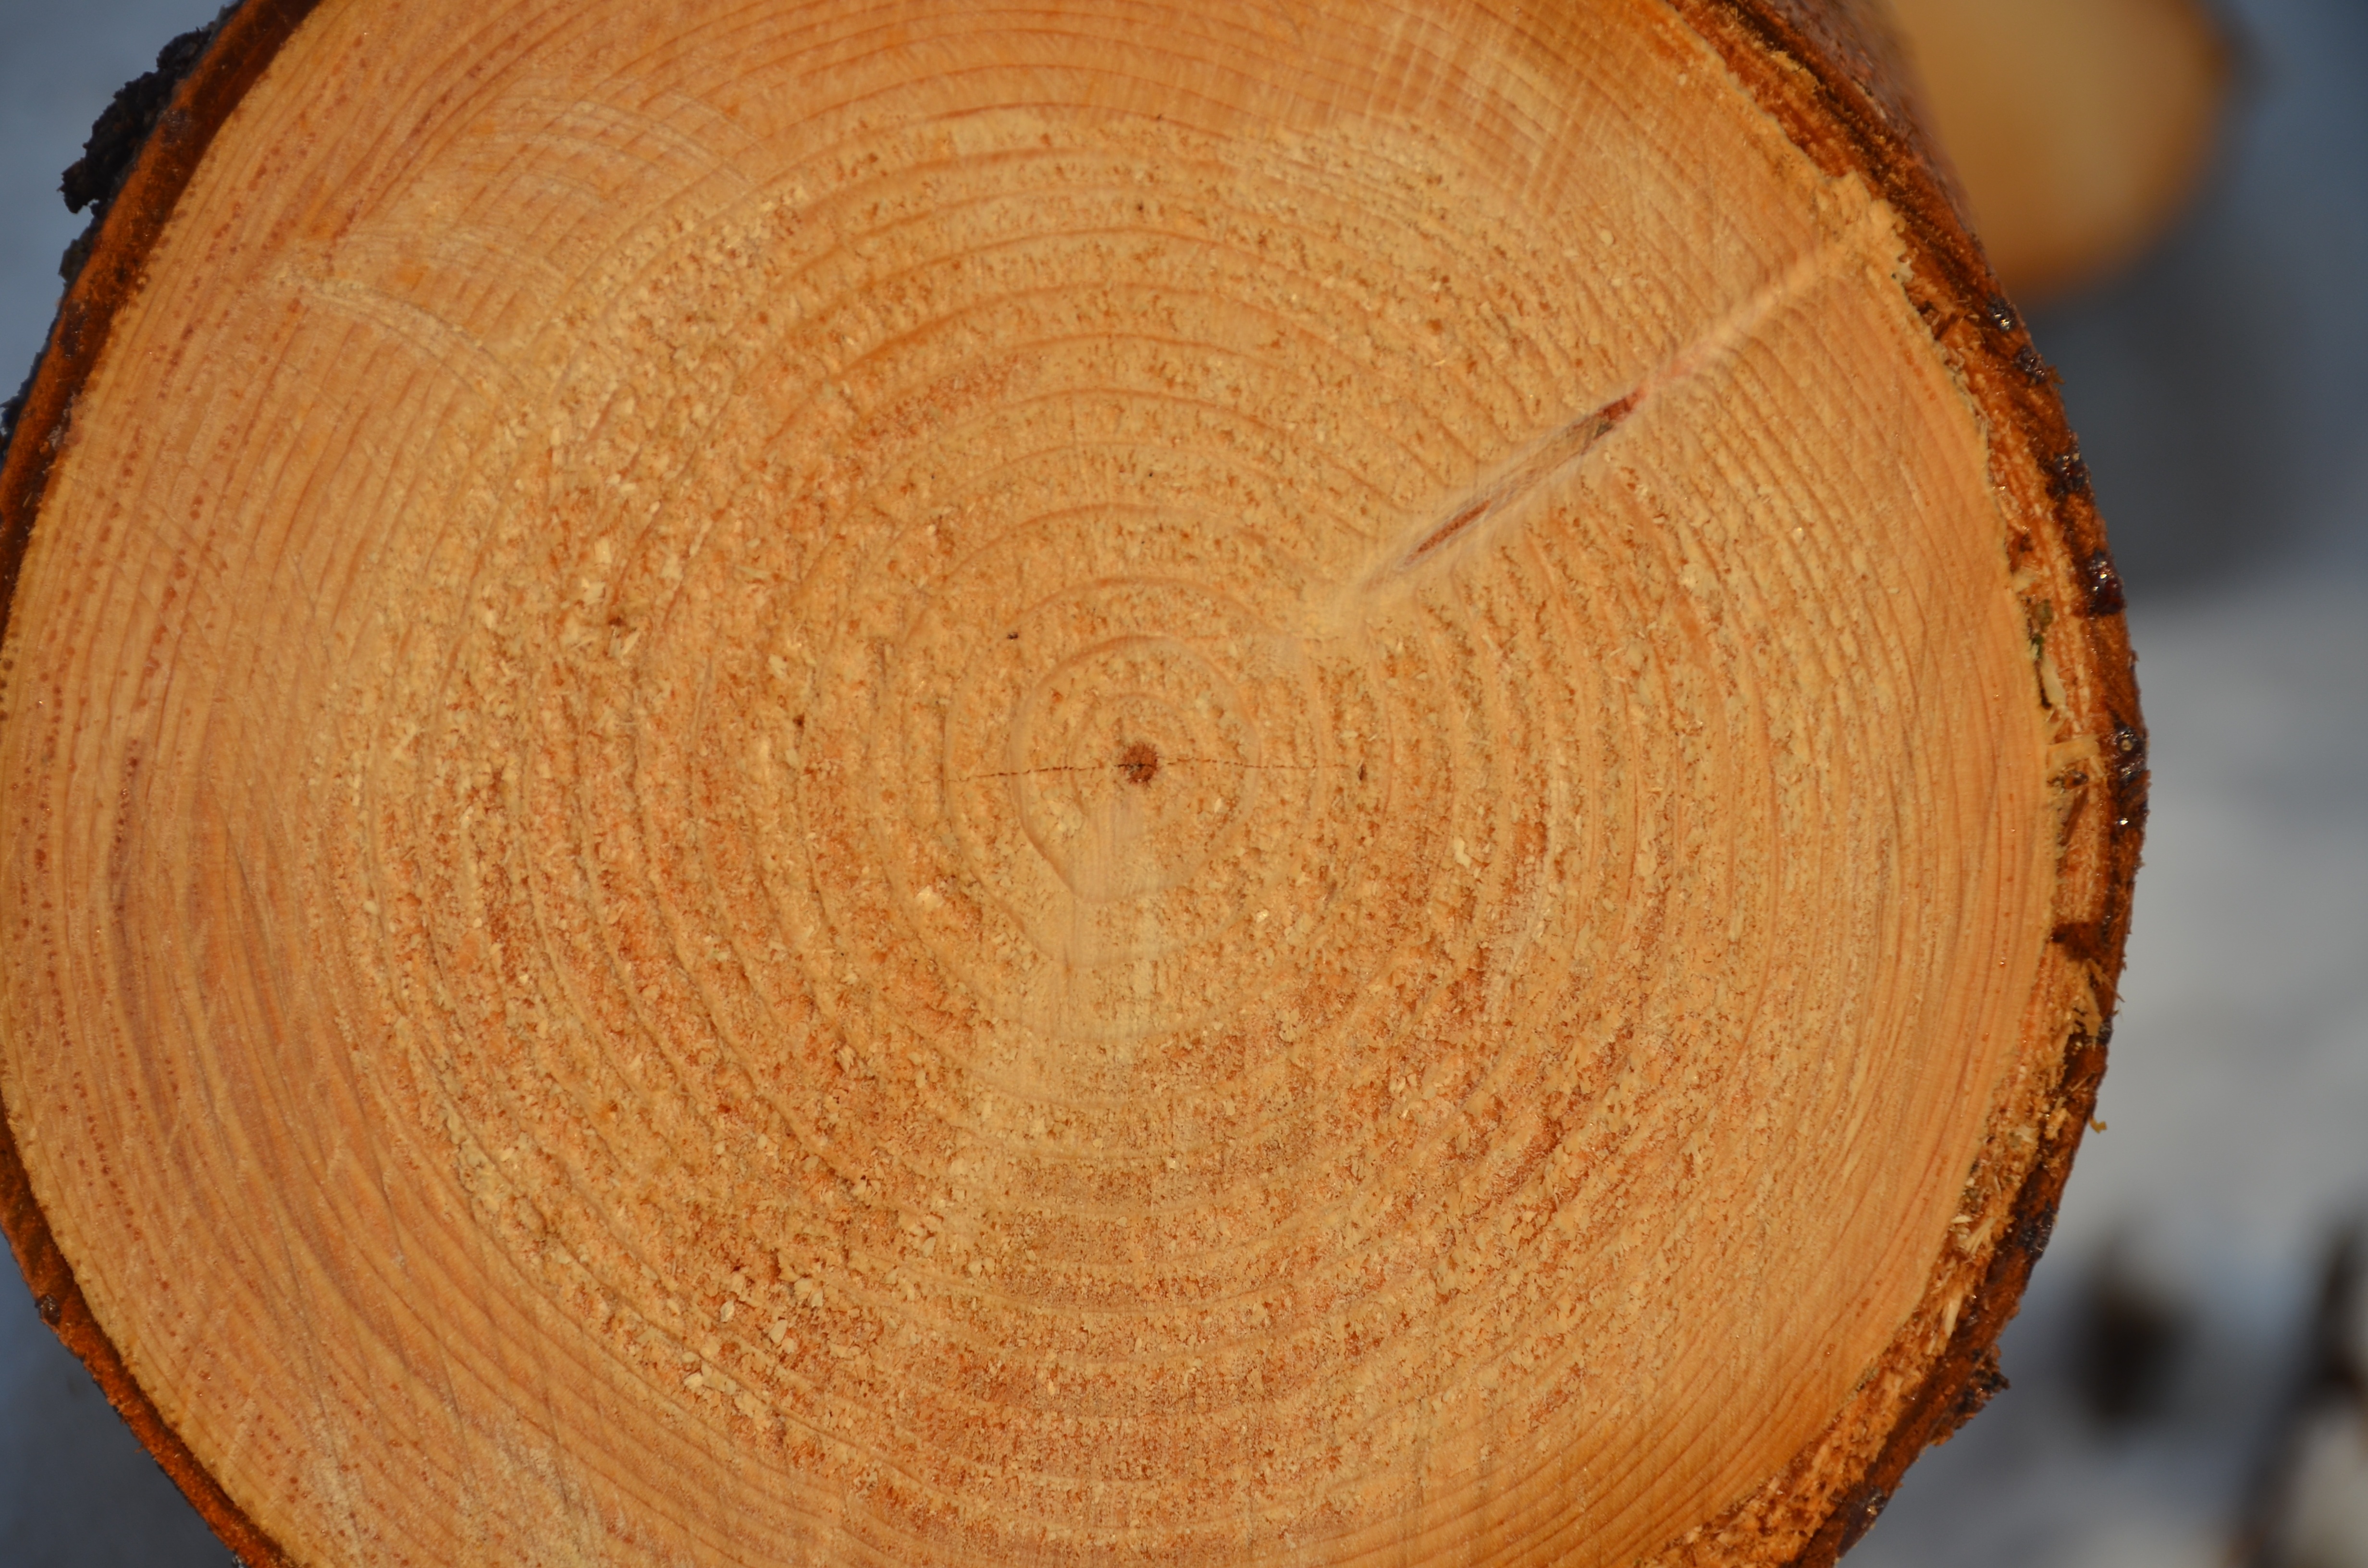
tree, wood, time, food, produce, close up, coconut, carving, annual rings, man made object